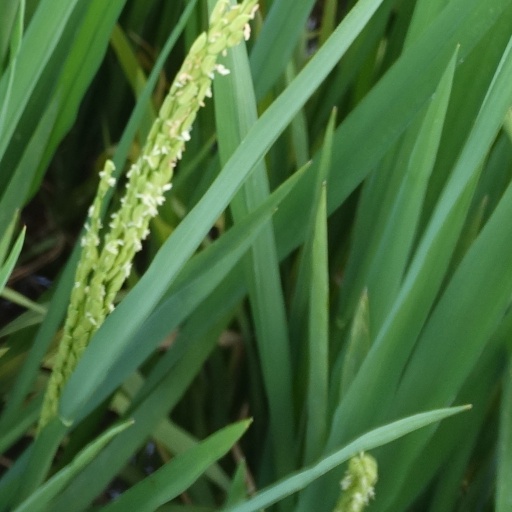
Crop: rice